Chikara High Noon

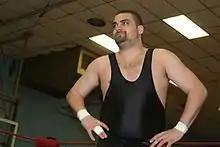
Eddie Kingston, the inaugural Chikara Grand Champion

The seventh and final match of the iPPV saw Eddie Kingston taking on Chikara founder Mike Quackenbush in the finals of the "12 Large: Summit" to crown the first ever Chikara Grand Champion. Kingston was accompanied to the ring by Tommy Dreamer and Quackenbush by his tag team partner Jigsaw. The majority of the match saw Quackenbush targeting crowd favorite Kingston's injured knee. Towards the end of the match, the locker room emptied as current Chikara wrestlers like Hallowicked, UltraMantis Black, Frightmare, The Colony, Dasher Hatfield, Sugar Dunkerton, Sara Del Rey, Icarus, The Batiri, and more along with former Chikara wrestlers like Reckless Youth, Dragonfly, Mister Zero, Rorschach, Hydra, and others gathered around the ringside area. After surviving a "Quackendriver III", Kingston locked Quackenbush in a cloverleaf. Despite the fans in attendance chanting for Quackenbush to submit, he managed to reach the ropes to force Kingston to break the hold. After both men got back on their feet, Quackenbush hit Kingston with a palm strike. Kingston answered back with a clothesline, a series of suplexes and two "Backfists to the Future", after which he covered Quackenbush and scored the win to become the first ever Chikara Grand Champion.